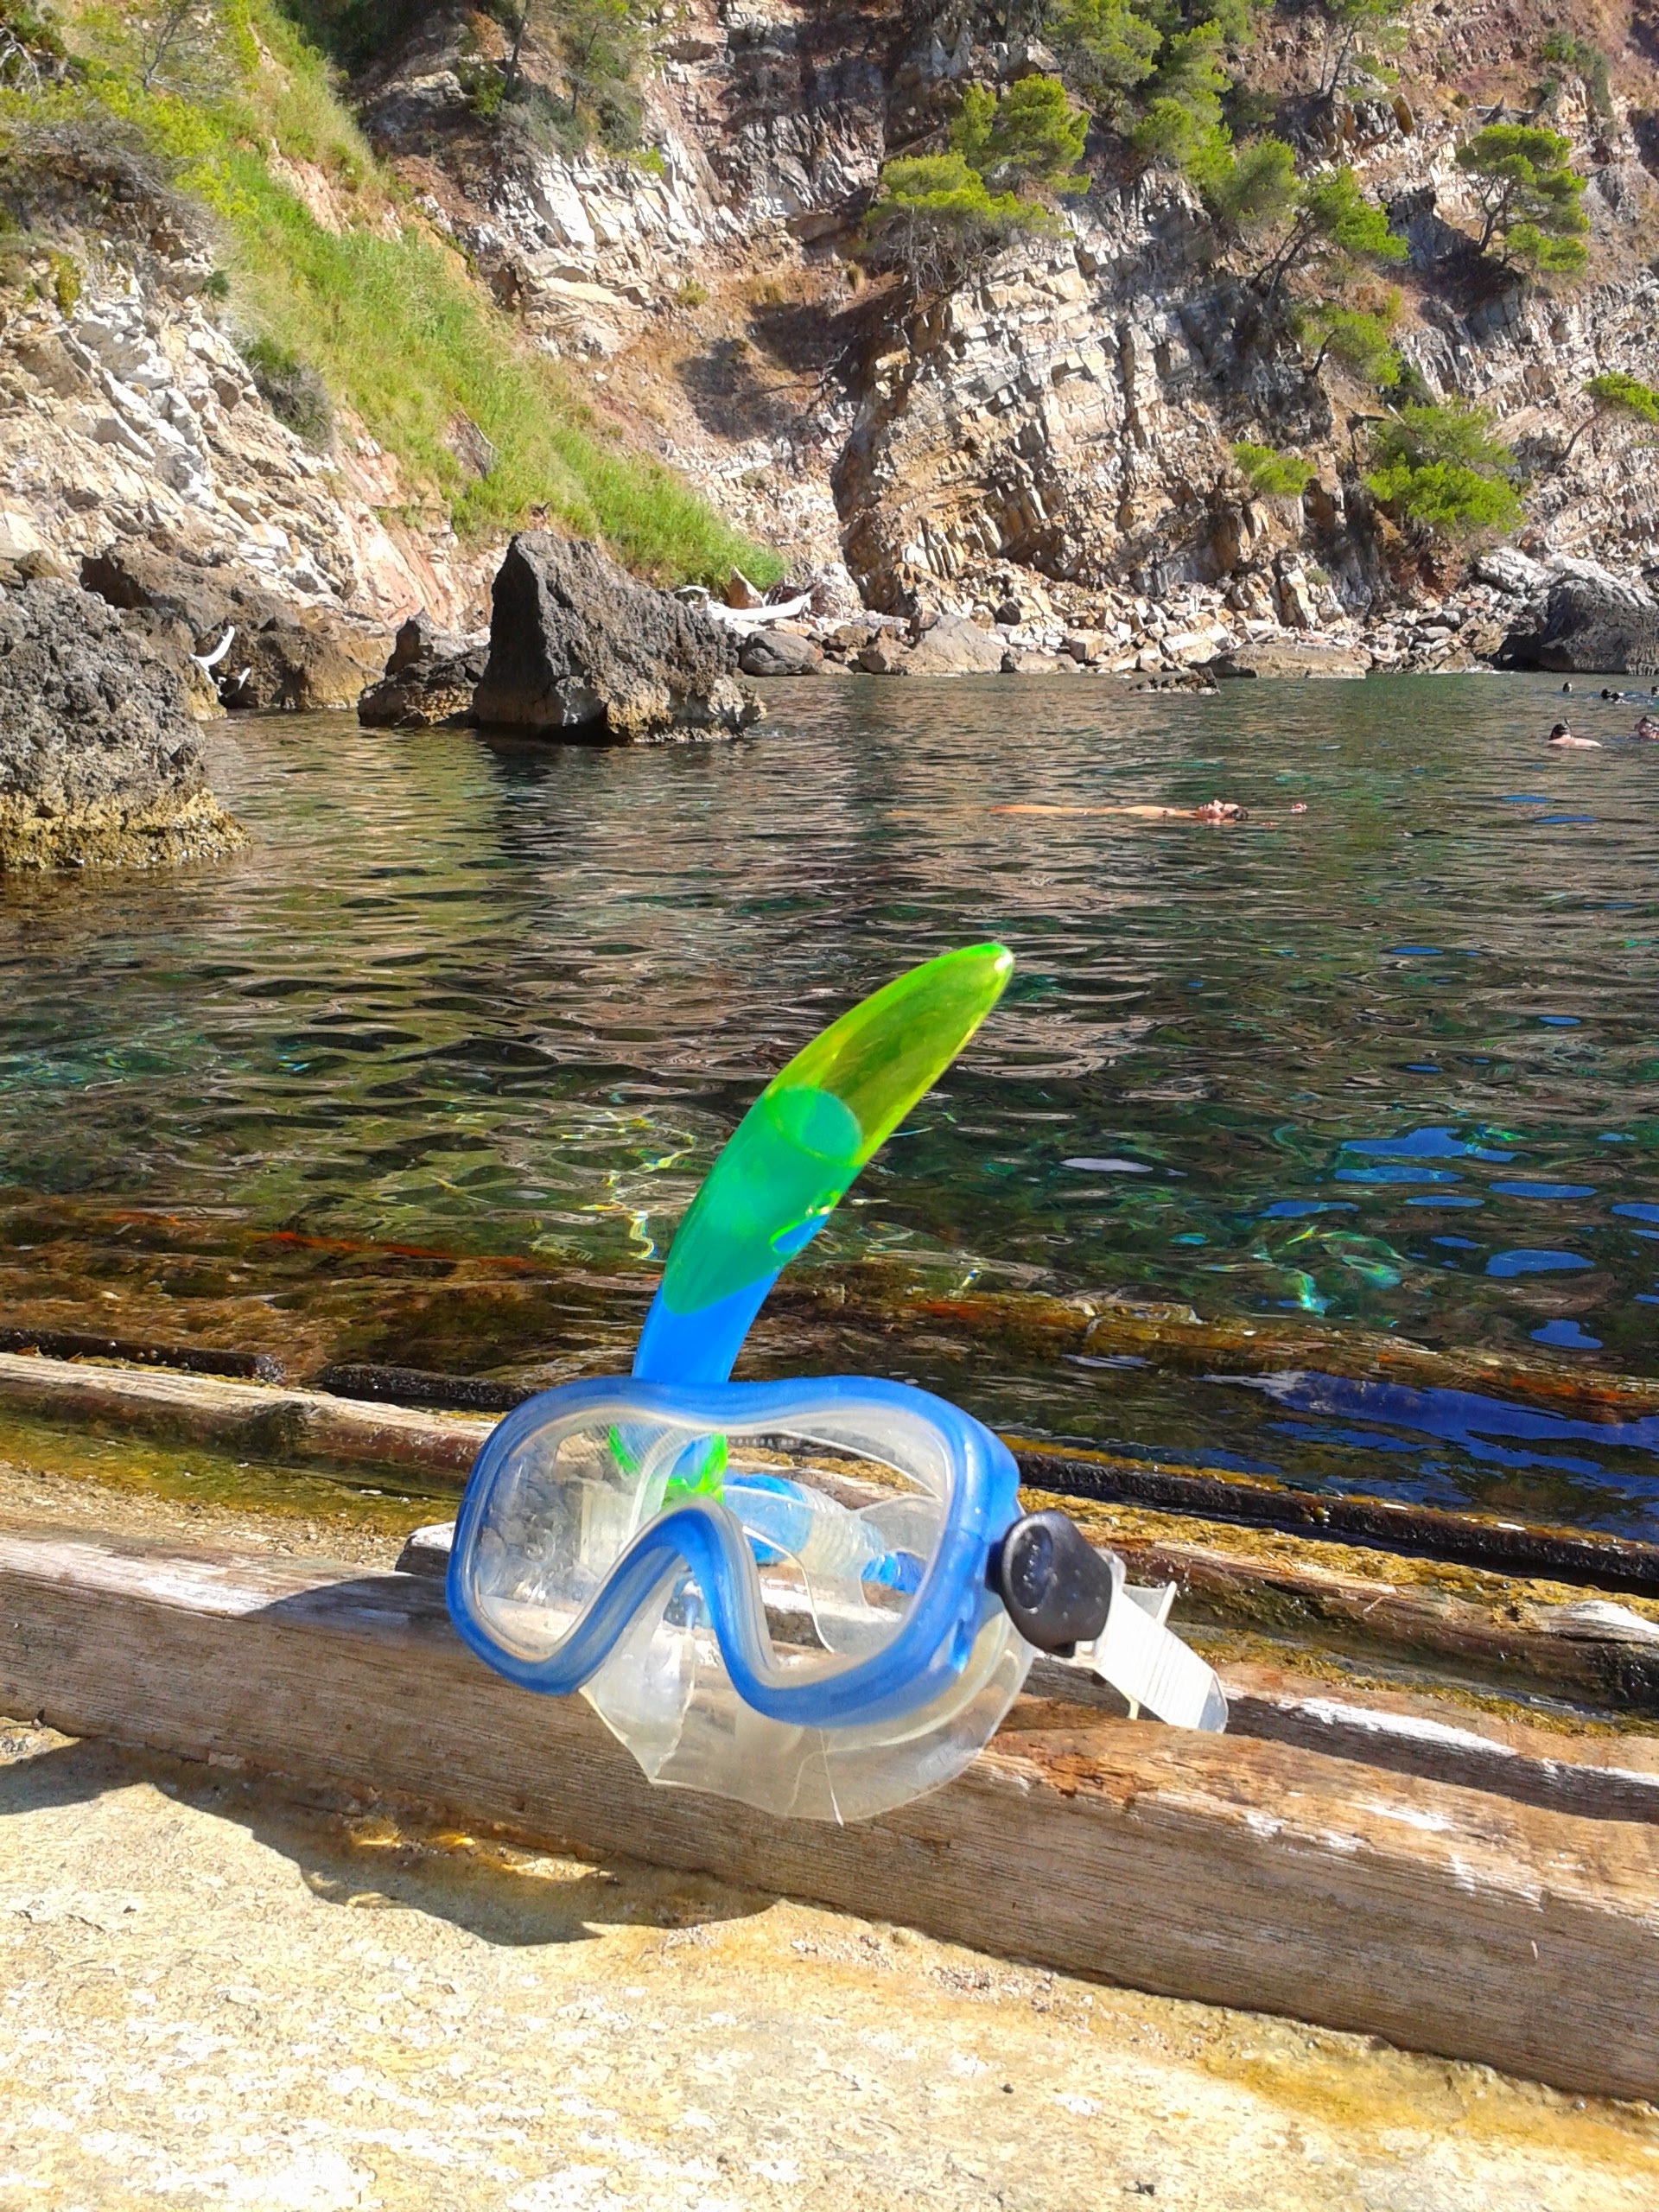
sea, nature, light, boat, canoe, paddle, vehicle, extreme sport, kayak, sports equipment, rocks, spain, boating, mallorca, cala, kayaking, watercraft, canoeing, goggles diving